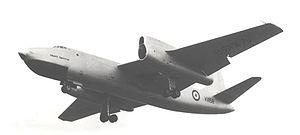
Le De Havilland PS.23 ou PS.52 Gyron, initialement connu sous la désignation Halford H-4, fut le dernier turboréacteur conçu par Frank Halford quand il travaillait pour De Havilland. Conçu pour surpasser tout ce qui pouvait alors exister ou être en construction, le Gyron fut le moteur le plus puissant de son époque, produisant une poussée de 89 kN à sec et 120 kN avec la postcombustion allumée. Ce moteur était toutefois beaucoup trop gros pour pouvoir être réellement utilisé à l'intérieur d'un avion, et il ne fut jamais produit en série. Il fut cependant conçu plus tard un modèle réduit de ce moteur, le Gyron Junior, qui ne représentait que 45 % du moteur original, et qui connût un succès bien plus important.